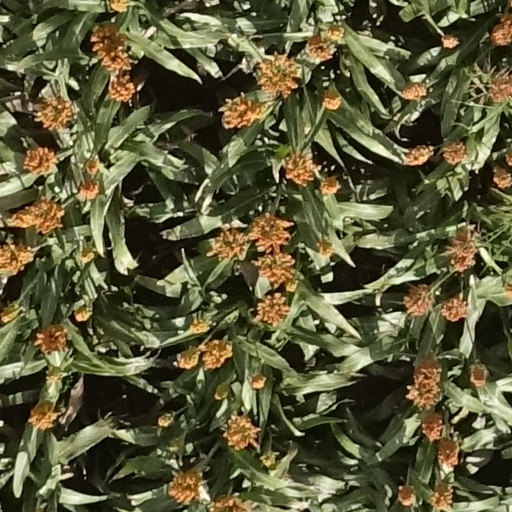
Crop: sorghum